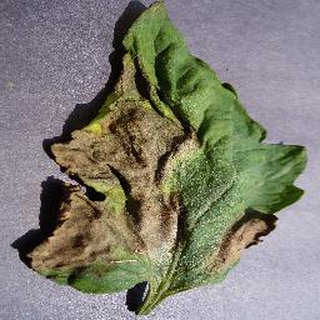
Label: tomato_late_blight